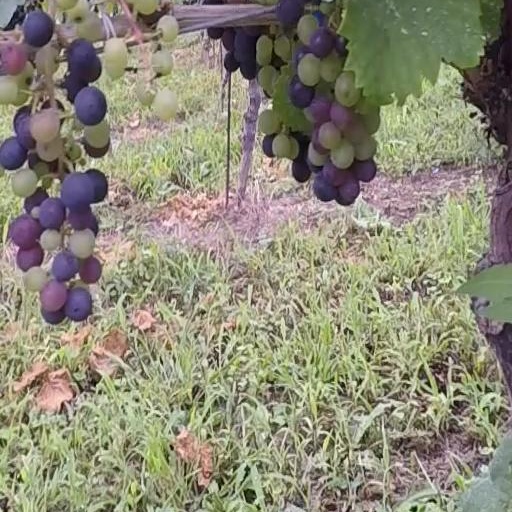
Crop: grape